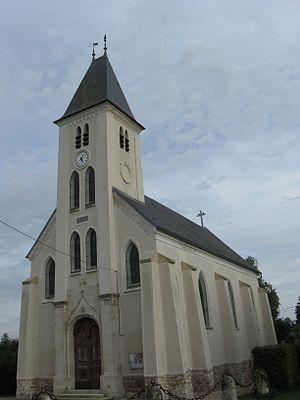
Église Saint-Nicolas de Le Plessis-aux-Bois. (Seine-et-Marne, région Île-de-France).
Le Plessis-aux-Bois est une commune française située dans le département de Seine-et-Marne en région Île-de-France.